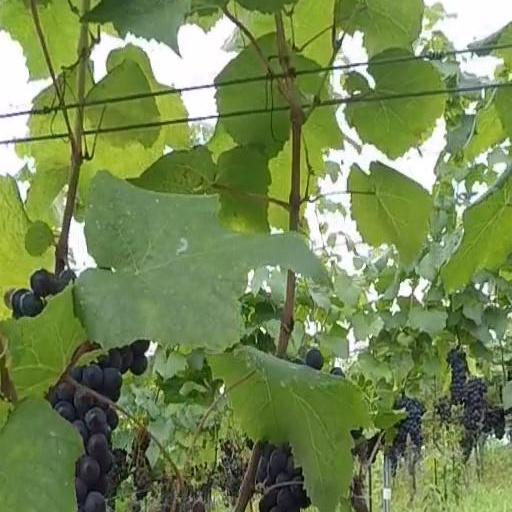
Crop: grape